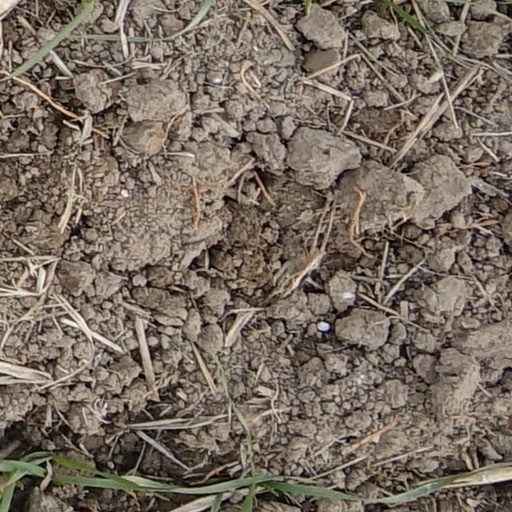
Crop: wheat